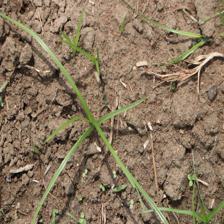
Label: Grass